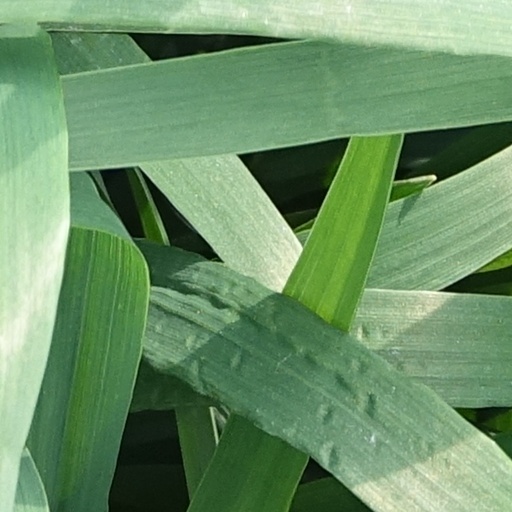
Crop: wheat